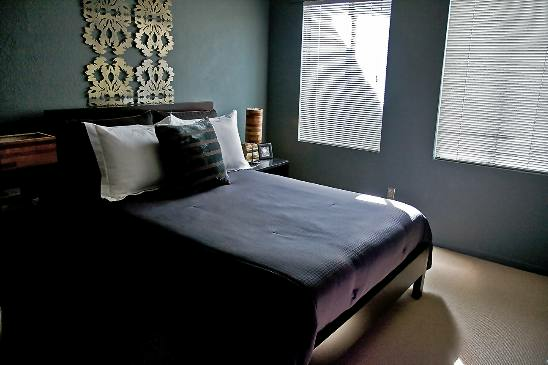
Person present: No